Scott Sehon

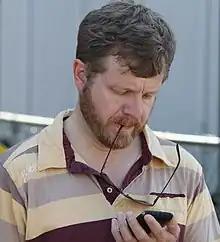
Sehon in July 2011

Scott Robert Sehon (born 1963) is an American philosopher and the Joseph E. Merrill Professor of philosophy at Bowdoin College. His primary work is in the fields of philosophy of mind, philosophy of action, the free will debate, and socialism. He is the author of "Teleological Realism: Mind, Agency and Explanation" (MIT University Press, 2005) in which he takes a controversial, non-causalist view of action explanation, "Free Will and Action Explanation: a Non-Causal, Compatibilist Account" (Oxford University Press, 2016), and "Socialism: A Logical Introduction" (Oxford University Press, 2024).